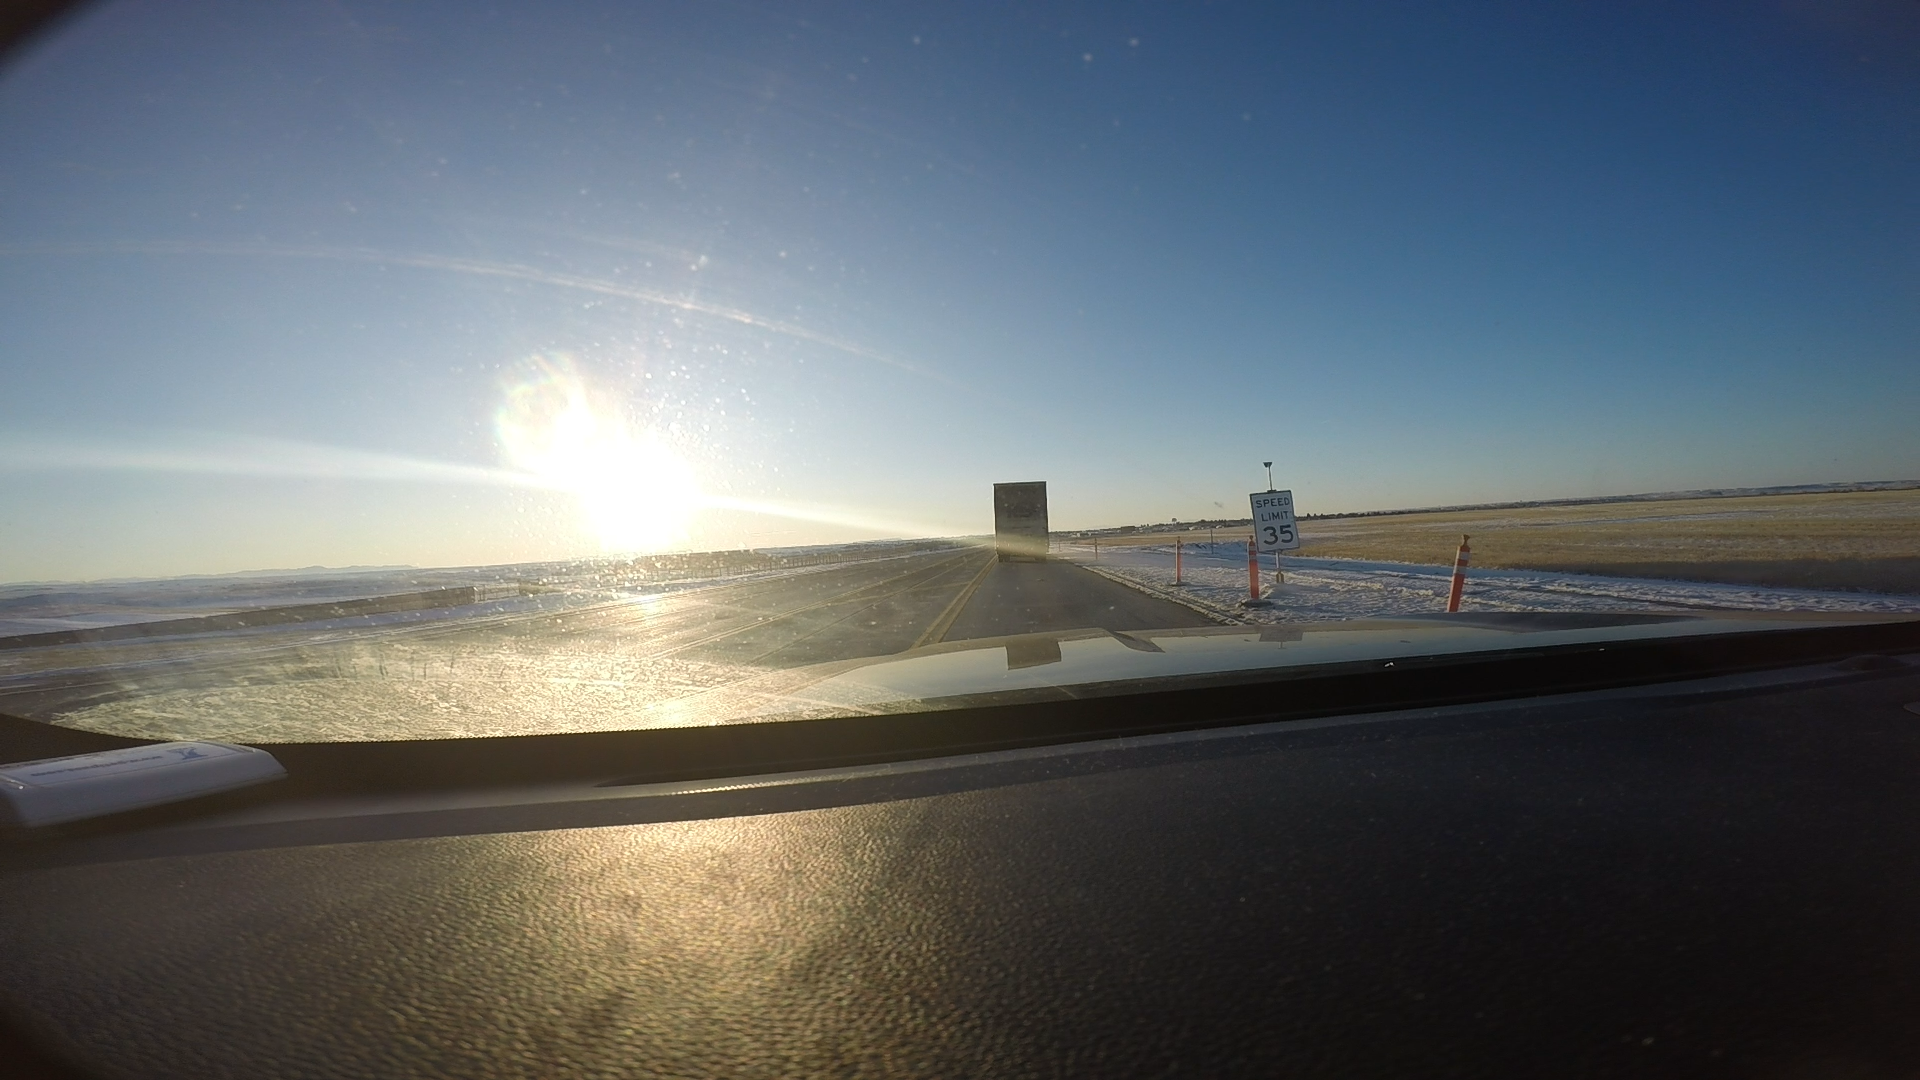
Speed limit sign label: mph35